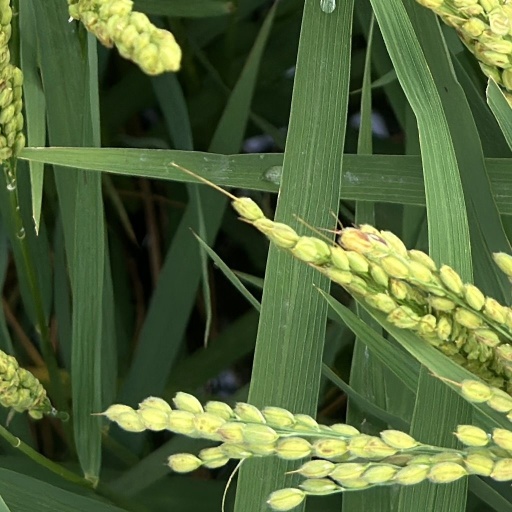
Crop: rice